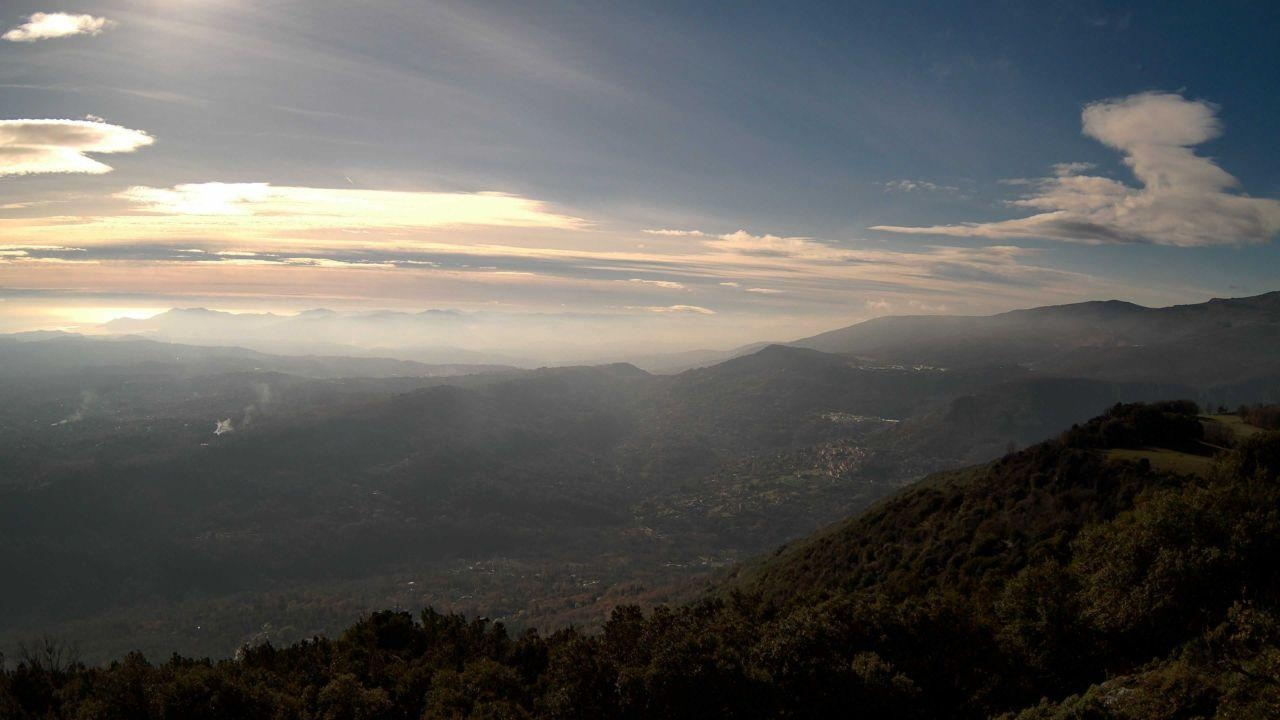
Fire: no
Smoke: yes